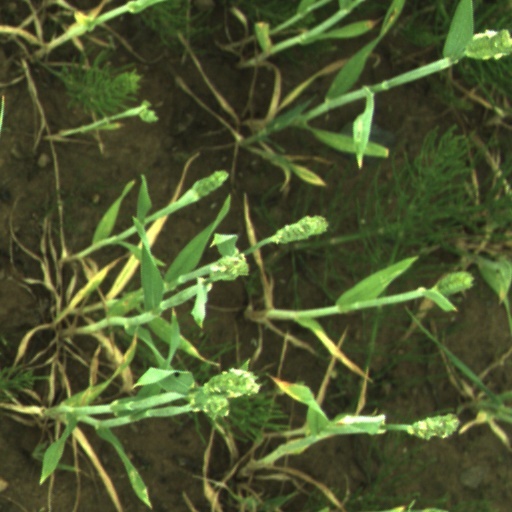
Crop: wheat